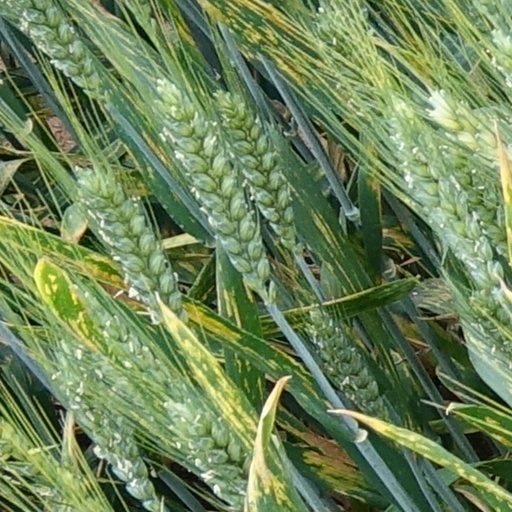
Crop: wheat